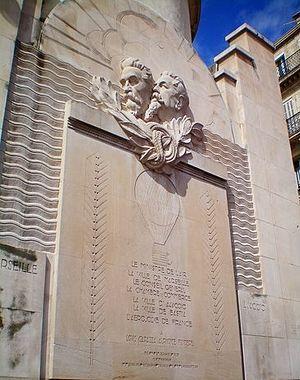
Plaque commémorant la traversée de la Méditerranée en 1886, par par Louis Capazza et Alphonse Fondère. Place Jean-Jaurès, Marseille.
Hyacinthe-Alphonse Fondère, né à Marseille, rue Buffon, le 26 août 1865 a été un des pionniers de l'Afrique noire française à la fin du XIXᵉ siècle. Il meurt à Addis-Abeba le 26 novembre 1930.
Louis Henri Capazza, né le 17 janvier 1862 à Bastia et mort le 28 décembre 1928 à Paris, est un aéronaute français.